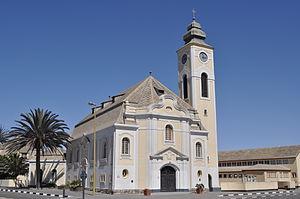
Swakopmund est une ville et une station balnéaire de la Namibie située sur la côte atlantique.